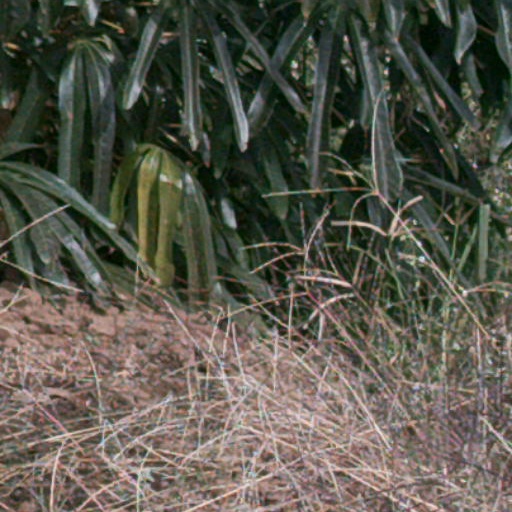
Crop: cassava